Mercedes-Benz F800

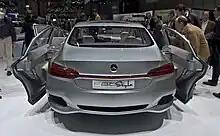
Rear view with all 4 doors open

The Mercedes-Benz F800 Style is a concept car made by the German brand Mercedes-Benz and first shown at the 2010 Geneva Motor Show. It was a preview to the second generation Mercedes-Benz CLS.